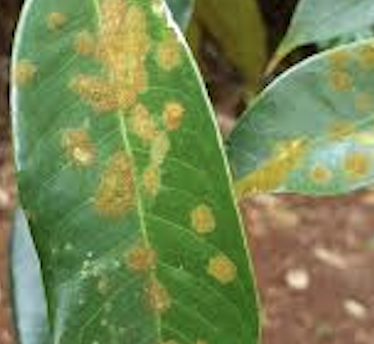
Label: stem_blight